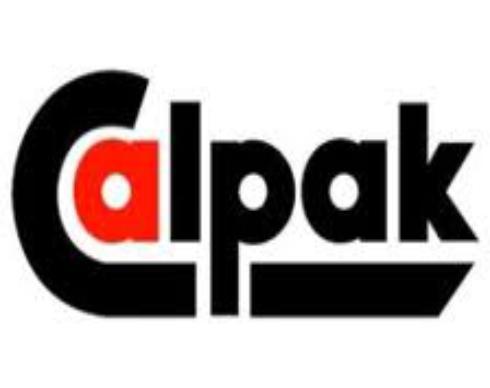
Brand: calpak
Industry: Others